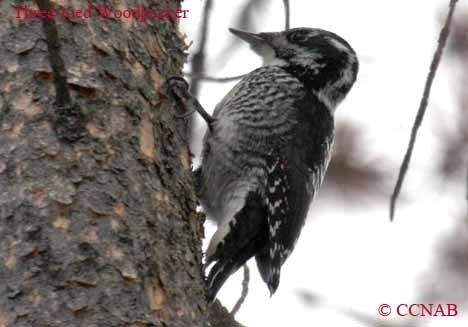
a bird with small, flat, and wide bill, and speckled black and white plumage across its bodya small bird with white and black spotted breast, black wings, black superciliaries, and a short gray bill.
a small white and black bird with sharp bill and white throat and undertail coverts.
this is a black and white bird with a white throat, and black and white specks on the belly
this is a black and white bird with a long, sharp bill.
the is colorful bird has a black and gray and white body
this bird has wings that are black and has a white belly
this bird is grey with black and has a long, pointy beak.
small woodland bird with a sharp pointy beak and a spotted pattern of white and black across body.
this bird has wings that are black and has a short bill
Species: American Three Toed Woodpecker